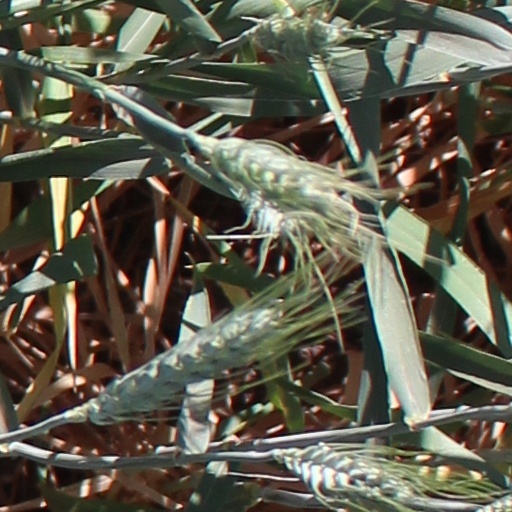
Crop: wheat